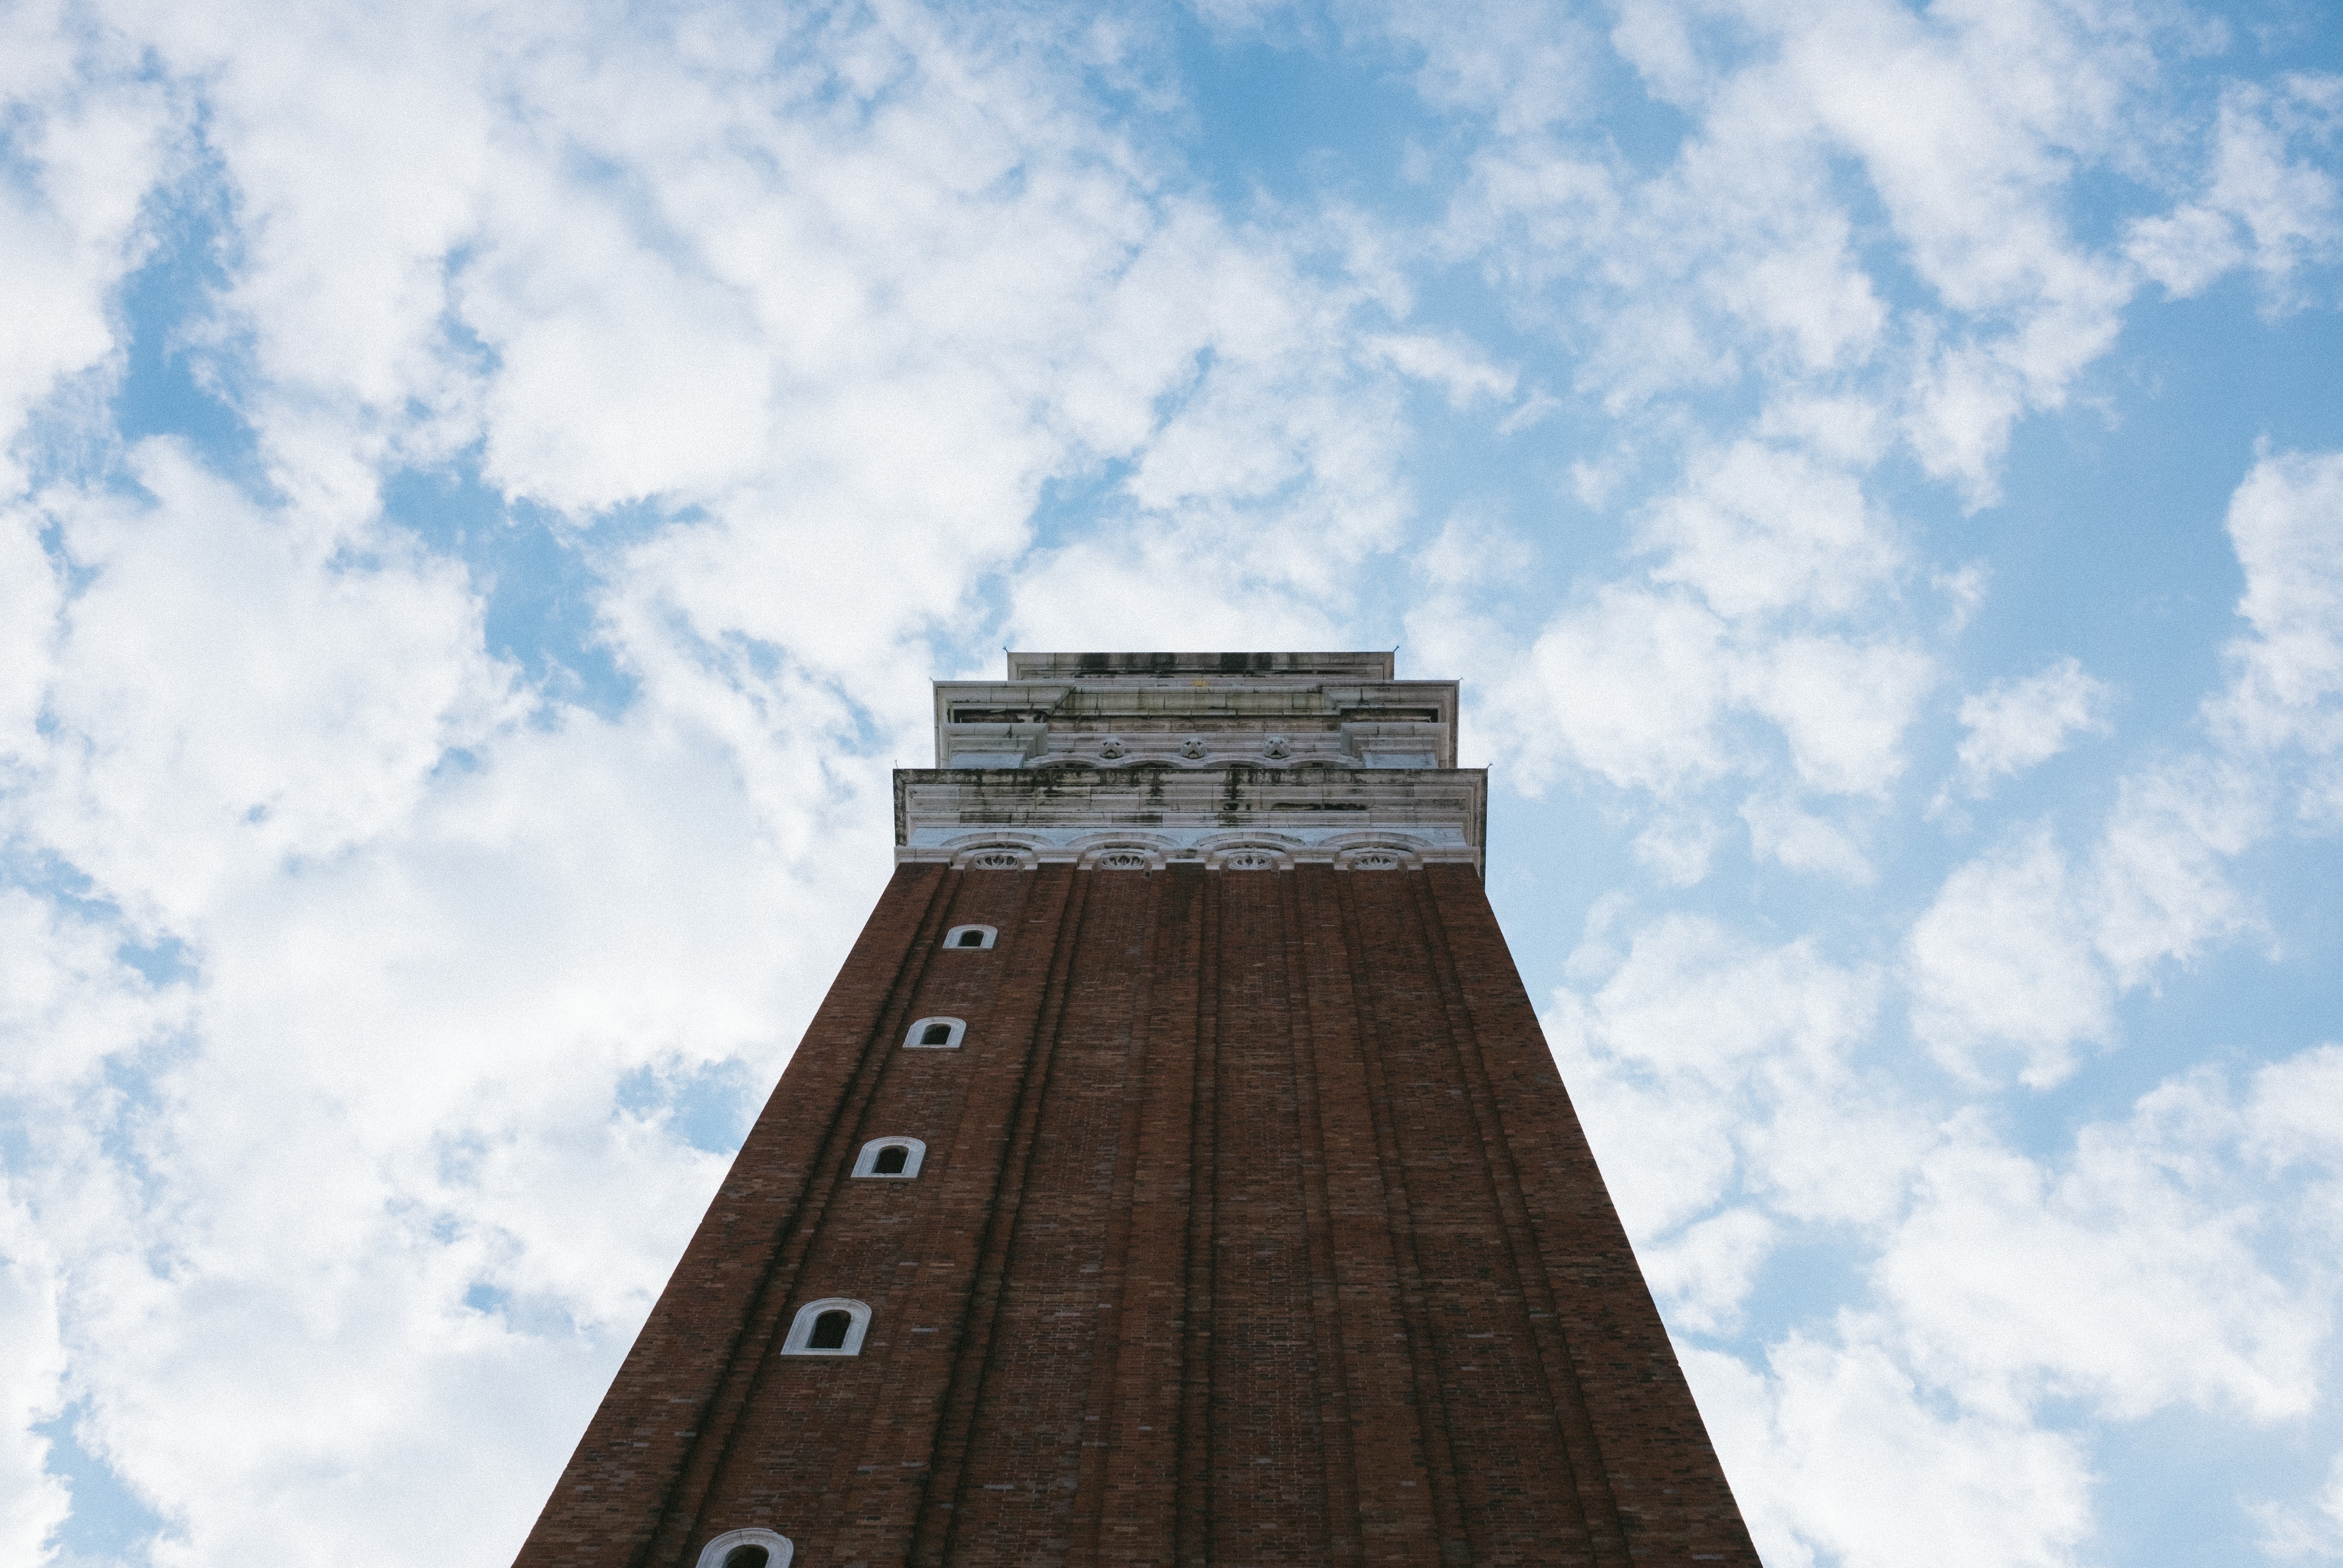
cloud, architecture, structure, sky, sunlight, perspective, building, skyscraper, urban, monument, construction, reflection, high, tower, landmark, facade, blue, exterior, industry, tall, historical, control tower